Kampala

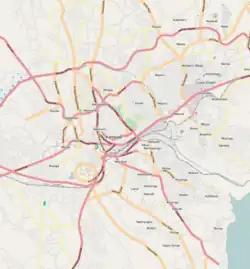
Street map of Kampala

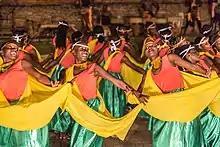
Ndere Centre in Kampala is a centre where all traditional Ugandan dances are represented. This dance is from the south of Uganda, on the border with Rwanda.

The population of Kampala city proper has been rapidly increasing from 62,264 in 1948 to 1,189,142 in 2002, then 1,507,080 in 2014. In 2019, the population was estimated to be 1,650,800.